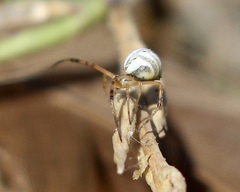
Species: Lactrodectus_hesperus